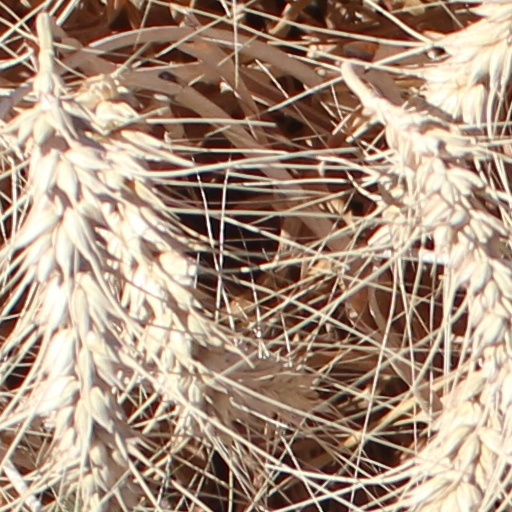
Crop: wheat